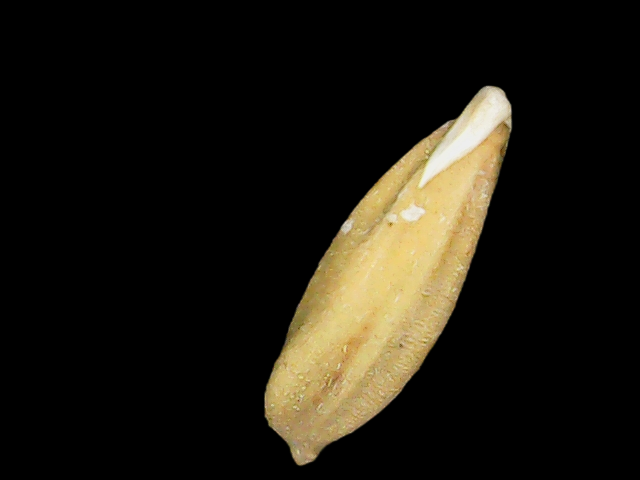
Rice variety: Binadhan08